Dirty Talk (Wynter Gordon song)

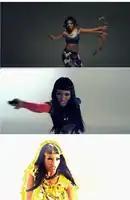
Wynter Gordon and her three different appearances in the music video.

"Dirty Talk" premiered and was first made available for digital download internationally on Gordon's official website on February 17, 2010. Remixes of the song by Laidback Luke, Kim Fai and Hagenaar & Albrecht were also confirmed to follow in accompaniment of the single. A day later the song was available to buy on iTunes in the United States. The song then premiered for airplay on New York City radio station WWPR-FM on February 22, 2010. On March 1, a snippet of the Hagenaar & Albrecht remix was leaked. The full Hagenaar & Albrecht remix together with remixes by Laidback Luke, Kim Fai and Ocelot were then made available for download in EP format on March 23, 2010. A second remix EP was then made available in the US featuring remixes by Chew Fu, Electrolightz, Saul Ruiz, Watchmen and Jeremy Word on May 4, 2010. A limited edition nine-track digital remix EP of "Dirty Talk" was purchasable on June 10, 2010.